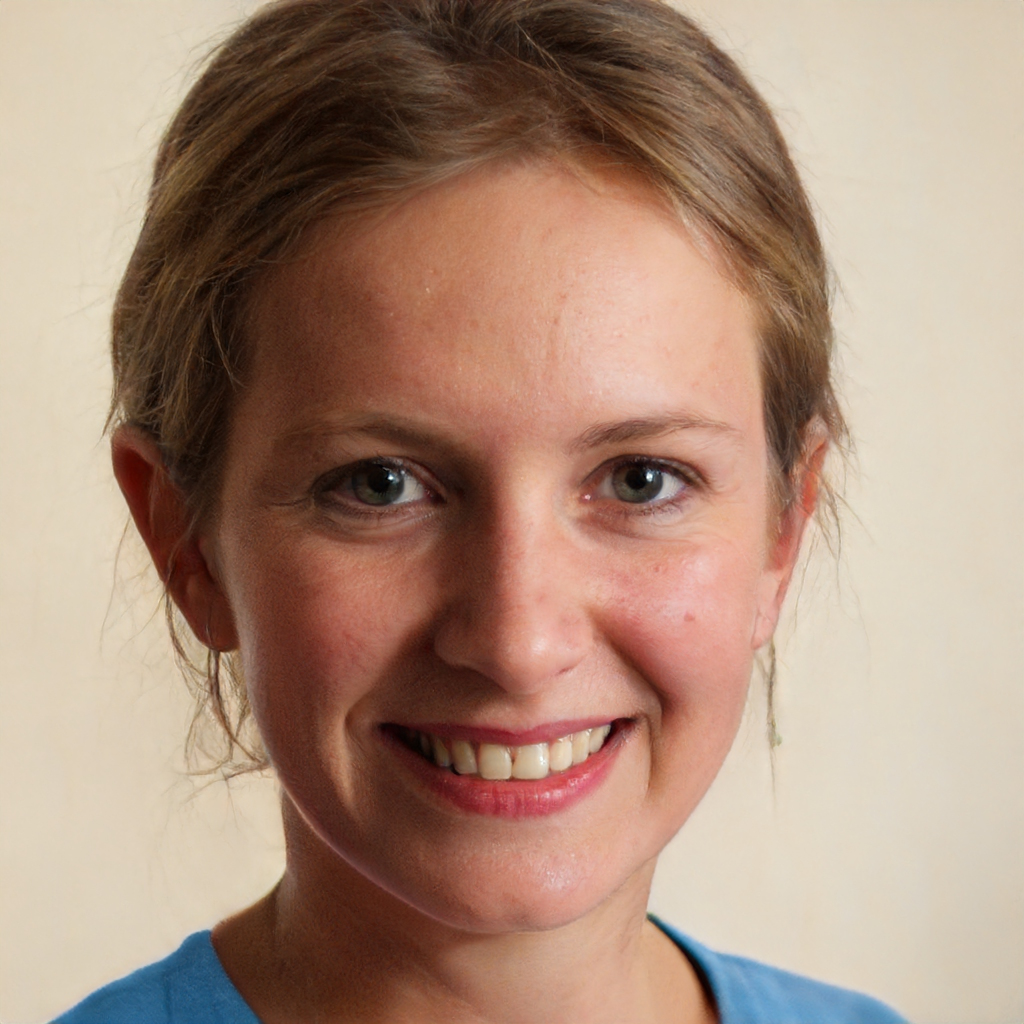
Label: No Watermark